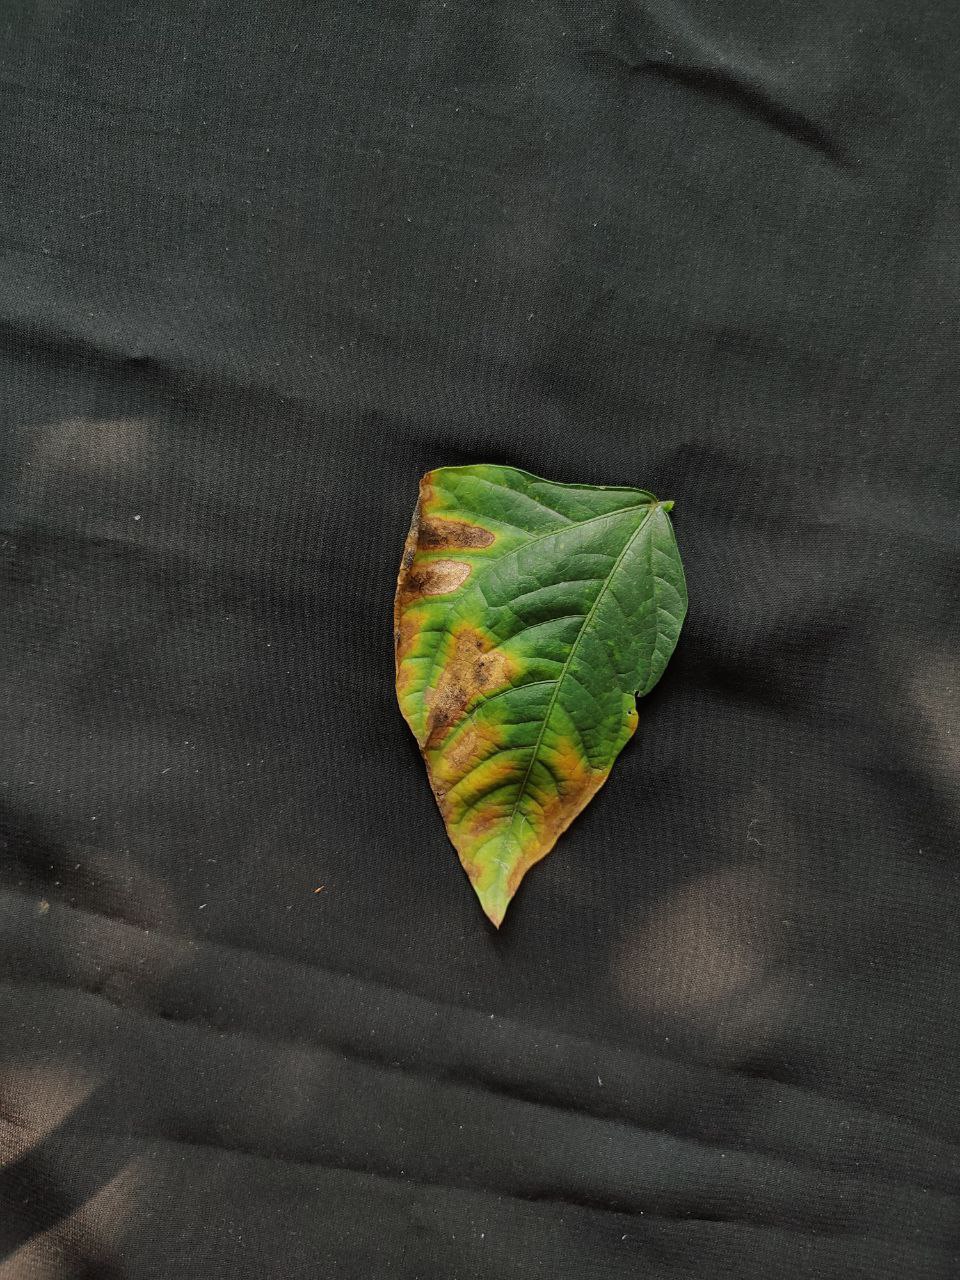
Crop: cowpea
Leaf condition: Bacterial wilt